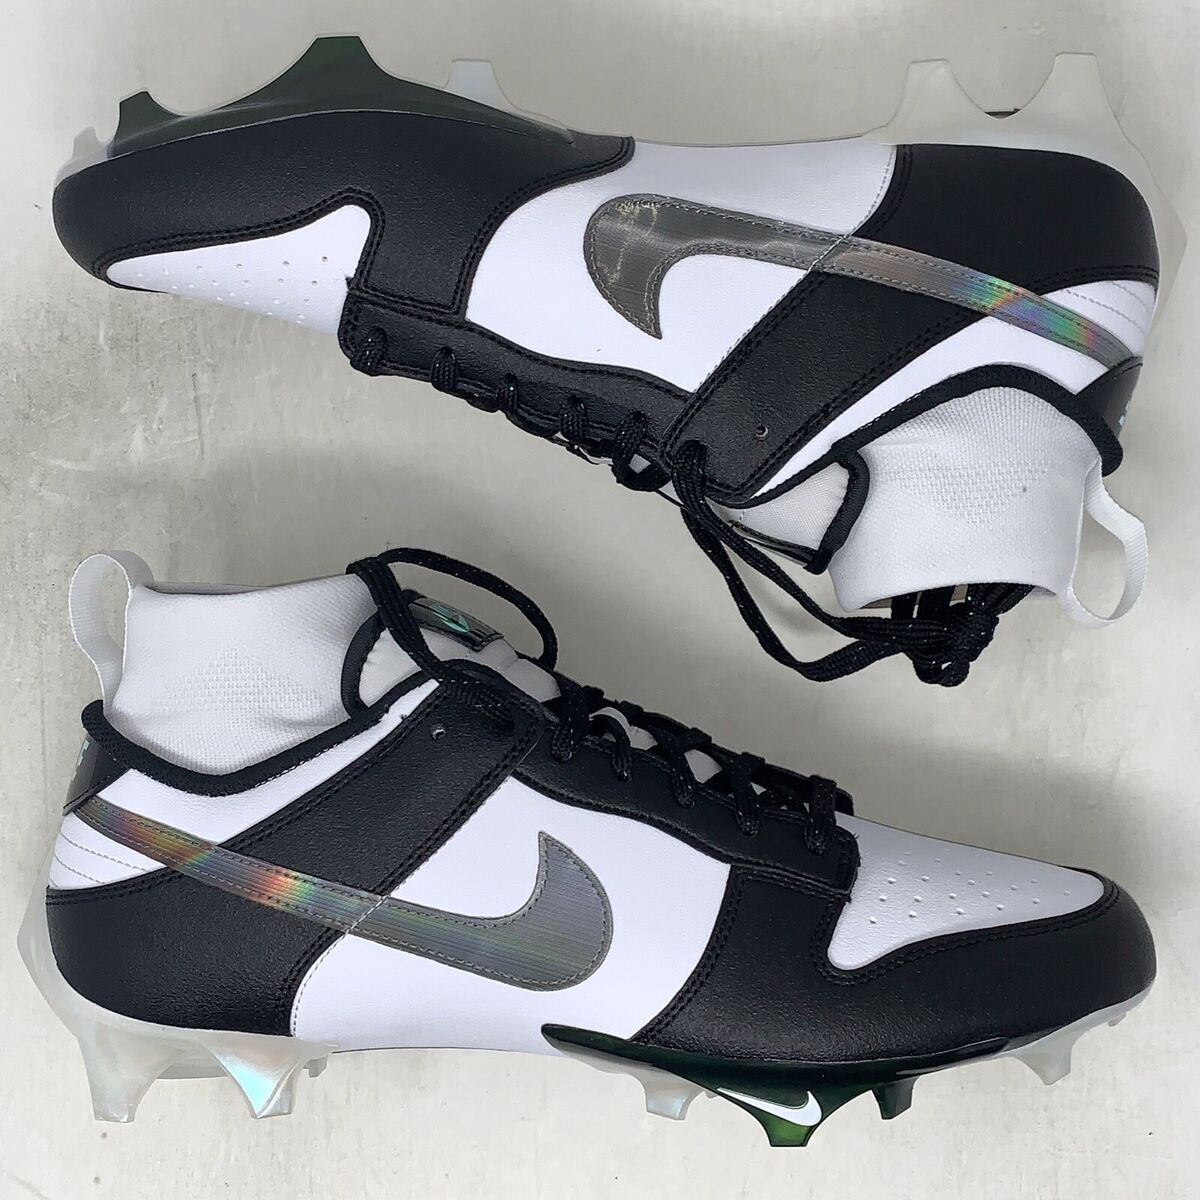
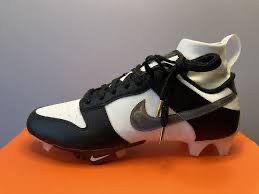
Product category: misc
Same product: yes